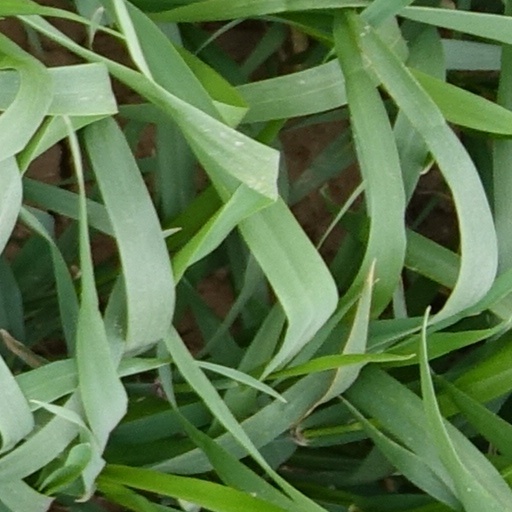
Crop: wheat